Jerusalem in Christianity

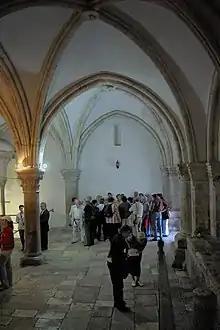
The Cenacle on Mount Zion, claimed to be the location of the Last Supper and Pentecost. Bargil Pixner claims the original Church of the Apostles is located under the current structure.

Christian tradition holds that the place of the Last Supper is the Cenacle, on the second floor of a building on Mount Zion where David's Tomb is reportedly on the first floor. Biblical archaeologist Bargil Pixner claims to have found three walls of the original structure still extant today. The place of Jesus' anguished prayer and betrayal, Gethsemane, is probably somewhere near the Church of All Nations on the Mount of Olives. Jesus' trial before Pontius Pilate may have taken place at the Antonia Fortress, to the north of the Temple area. Popularly, the exterior pavement where the trial was conducted is beneath the Convent of the Sisters of Zion. Other Christians believe that Pilate tried Jesus at Herod's Palace on Mount Zion.